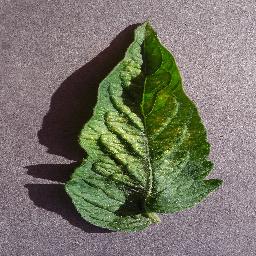
Label: Tomato___Spider_mites Two-spotted_spider_mite